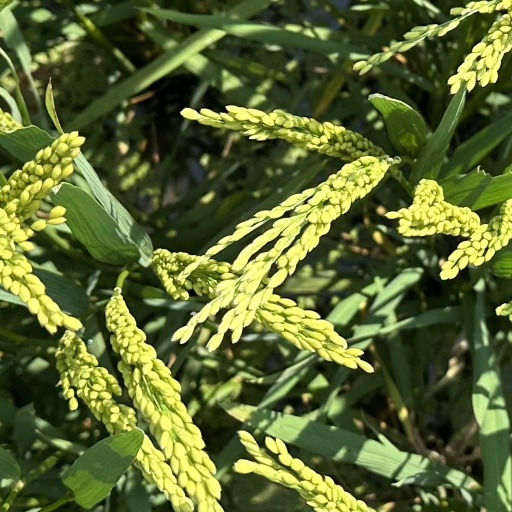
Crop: rice